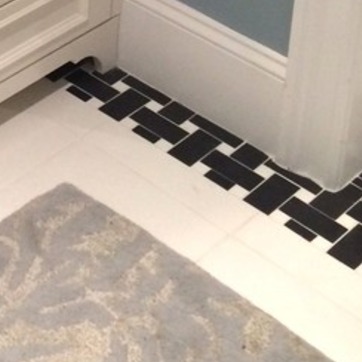
Material: tile